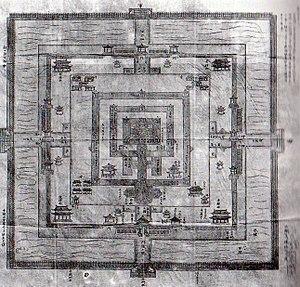
"L'Empire khmer, officiellement l’empire d'Angkor, était une des puissances dominantes de la péninsule indochinoise du IXᵉ au XIIIᵉ siècle. L'Empire succède au royaume de Chenla, et sa fondation est datée conventionnellement en 802, lorsque le roi Jayavarman II se déclare Chakravartin, ""Roi des rois"". Il prend fin avec la prise d'Angkor par les Siamois au XIVᵉ siècle. Le royaume du Cambodge lui succède alors, dans des frontières considérablement réduites.